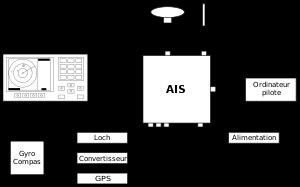
L’agence européenne pour la sécurité maritime, opérationnelle depuis 2003, contribue à renforcer le système global de sécurité maritime dans les eaux communautaires, de manière à réduire les risques d'accident maritime, de pollution par les navires et de décès en mer.
Le Système d'identification automatique ou Automatic Identification System en anglais est un système d’échanges automatisés de messages entre navires par radio VHF qui permet aux navires et aux systèmes de surveillance de trafic de connaître l'identité, le statut, la position et la route des navires se situant dans la zone de navigation.